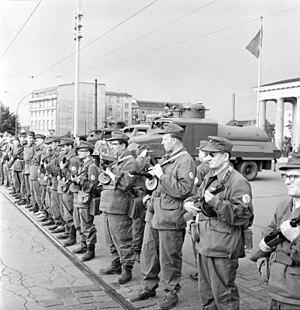
Derrière les Groupes de combat armés, plusieurs canons à eau IFA G5 SK-2 (Véhicule spécial à moteur 2) se tiennent prêts. Membres des Groupes de combat de la classe ouvrière, 13 août 1961, côté ouest de la porte de Brandebourg, directement sur la ligne de démarcation. Română: Membri ai Grupurilor de Luptă ale Clasei Muncitoare, pe 13
La NVA, Nationale Volksarmee, traduit par « Armée populaire nationale », fut de 1956 à 1990 l'armée de la République démocratique allemande.
Les Groupes de combat de la classe ouvrière, appelés aussi Groupes de combat ou Groupes de combat d'entreprise, étaient une organisation paramilitaire d'employés dans les entreprises de la République démocratique allemande. Les Groupes de combat devaient manifester la dictature du prolétariat aussi dans le domaine militaire en RDA.
Le mur de Berlin, « mur de la honte » pour les Allemands de l'Ouest et officiellement appelé par le gouvernement est-allemand « mur de protection antifasciste », est érigé en plein Berlin dans la nuit du 12 au 13 août 1961 par la République démocratique allemande, qui tente ainsi de mettre fin à l'exode croissant de ses habitants vers la République fédérale d'Allemagne.